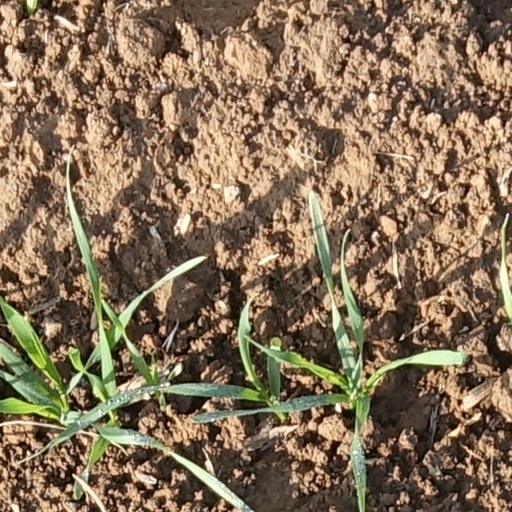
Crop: wheat